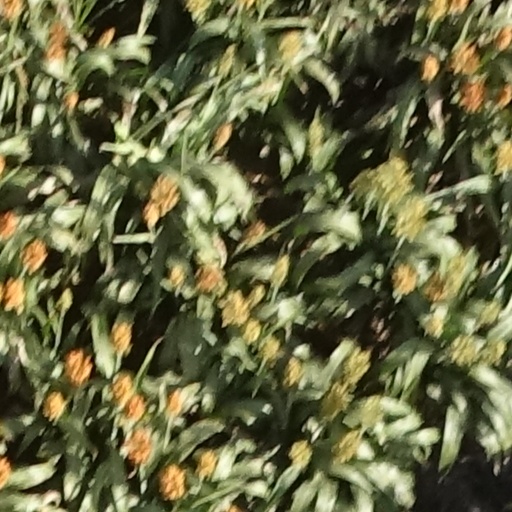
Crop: sorghum